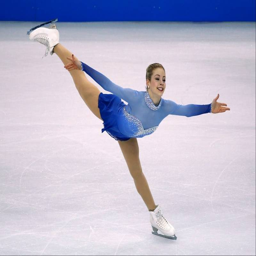
olympic athlete shows her winning performance during the women 's free skate .